Didache

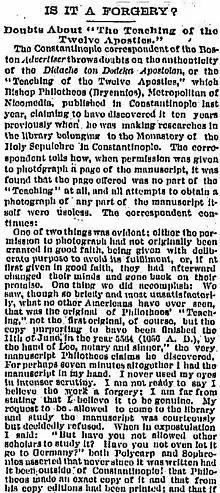
Article about the rediscovery of the "Didache", "Chicago Daily Tribune", 1884

Lost for centuries, a Greek manuscript of the "Didache" was rediscovered in 1873 by Philotheos Bryennios, Metropolitan of Nicomedia, in the Codex Hierosolymitanus, a compilation of texts of the Apostolic Fathers found in the Jerusalem Monastery of the Most Holy Sepulchre in Constantinople. A Latin version of the first five chapters was discovered in 1900 by J. Schlecht.